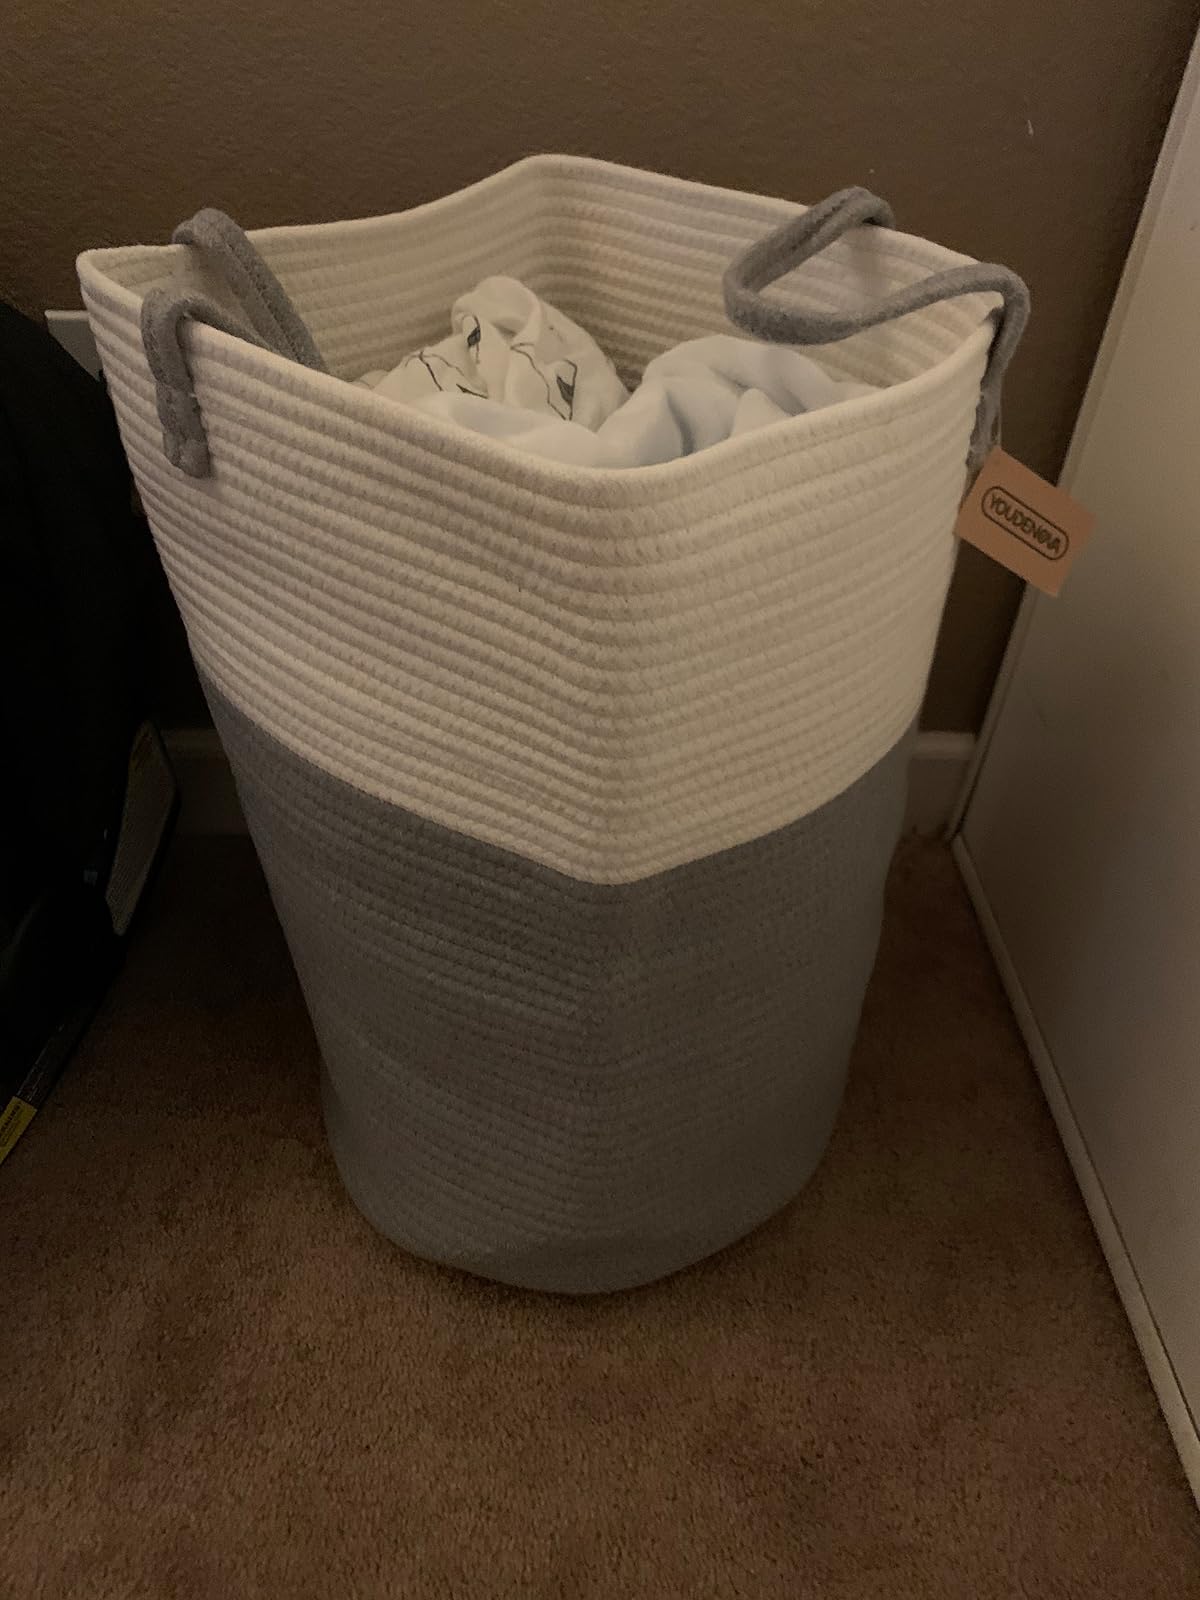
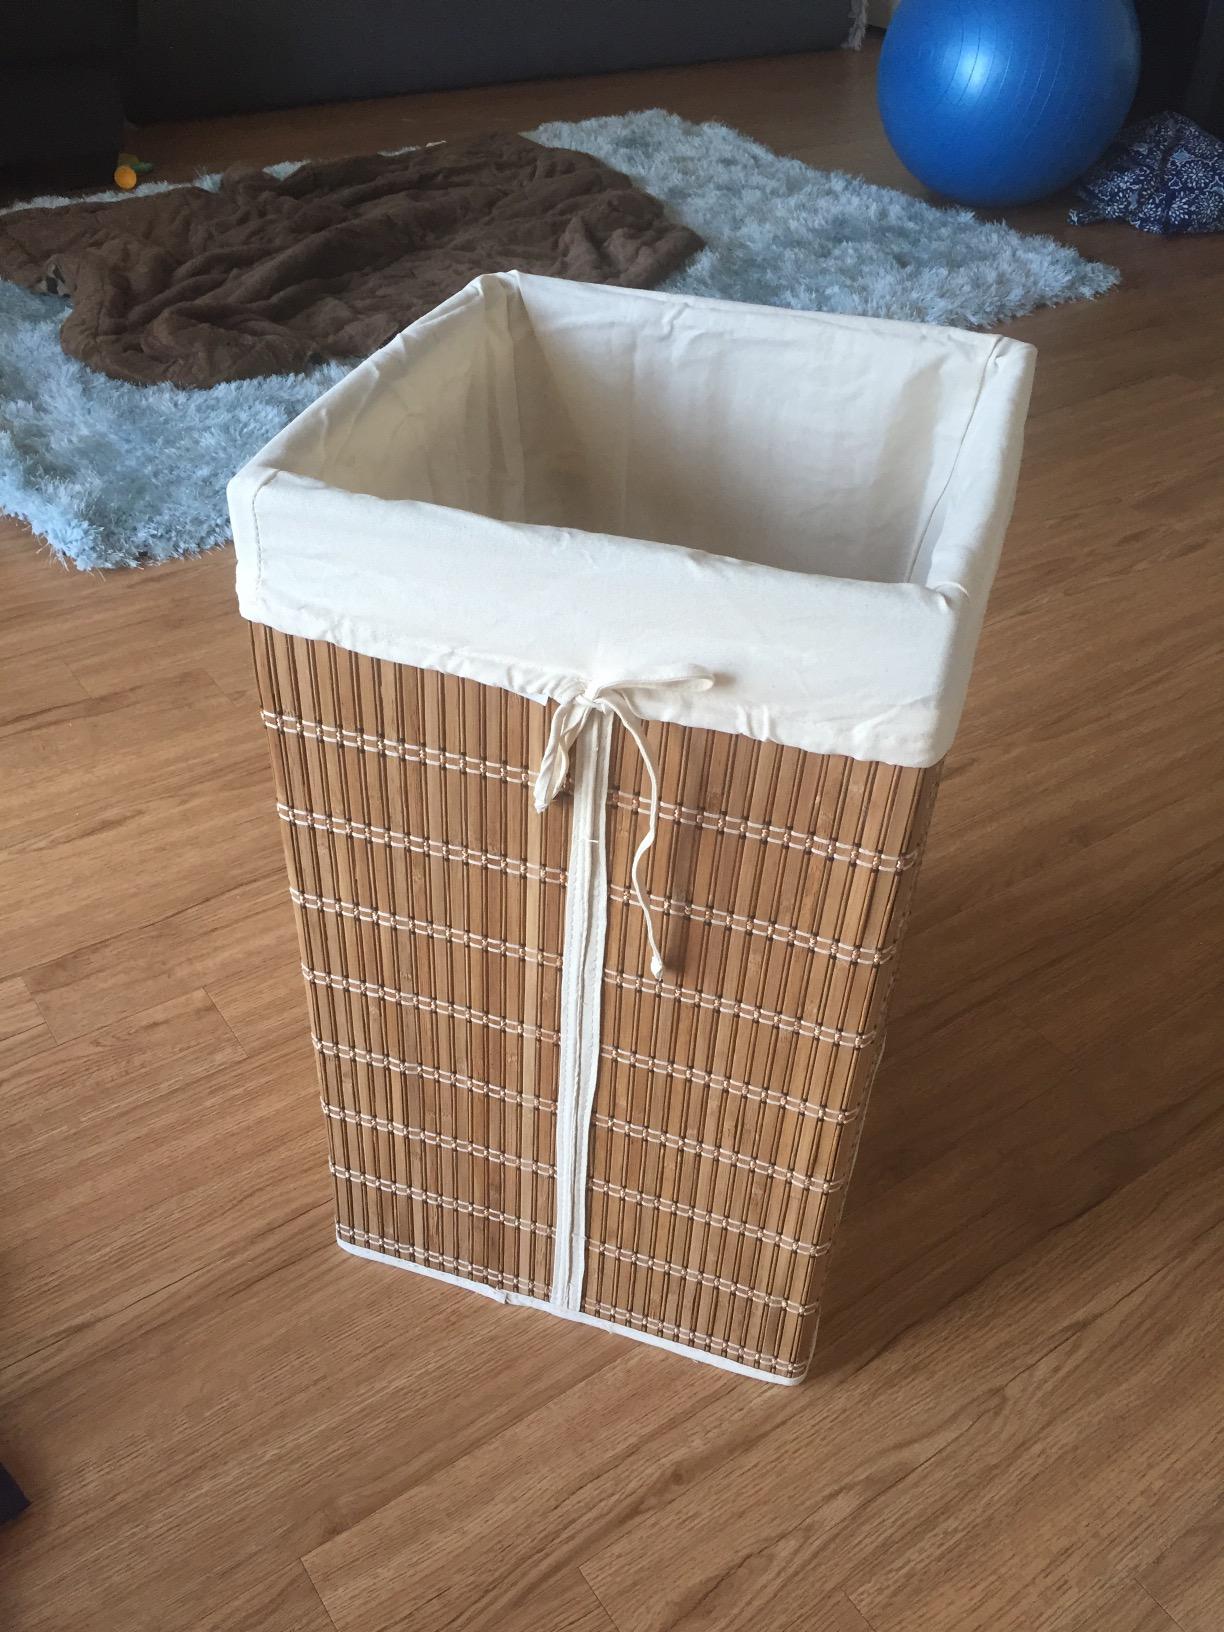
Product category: items_hamper
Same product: no